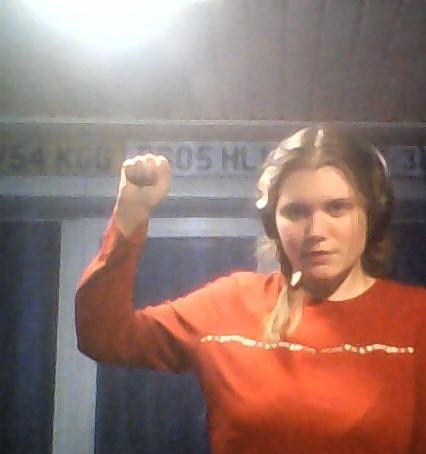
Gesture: fist